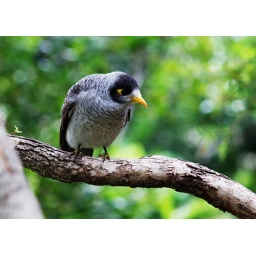
2010-05-01 12-43-06 Noisy Miner bird in tree - IMG_4624_2